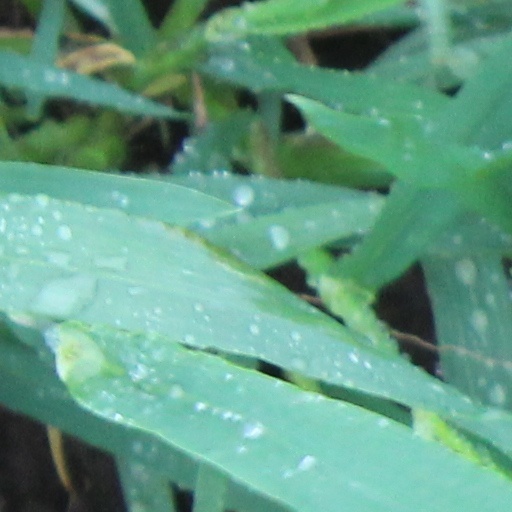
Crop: wheat